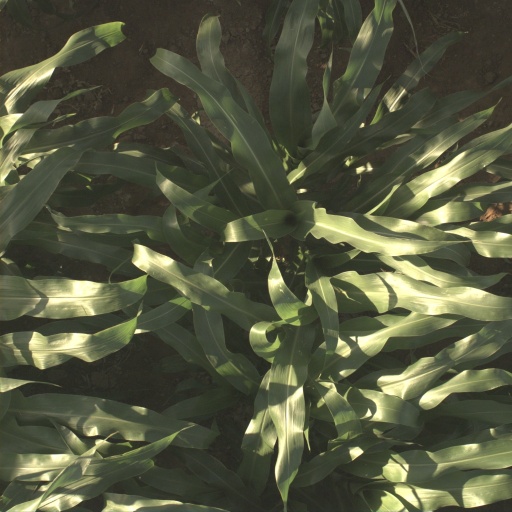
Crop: sorghum